La Marraqueta

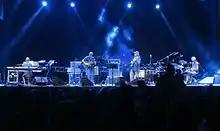
La Marraqueta at the Festival Internacional Providencia Jazz 2017

La Marraqueta is a Chilean jazz fusion band formed in Santiago, with a mixture of folk music and Mapuche music, as well as rock. They have been called as "Jazz Fusion Criollo" (chilean creole jazz fusion).